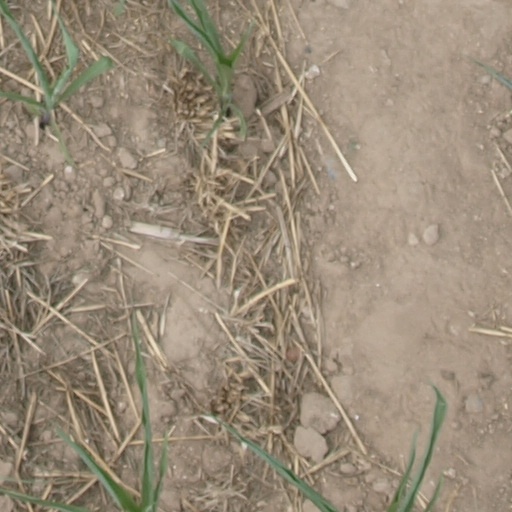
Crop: maize; corn